Duane Eddy

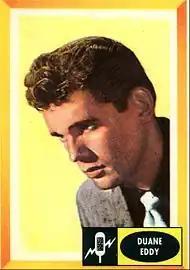
Eddy in 1960

In 1957, Eddy had a weekly showcase on radio station KCKY and then a slot on a weekly hit parade television show in Phoenix, where he met Arizona-based disc jockey, songwriter and music publisher Lee Hazlewood. Hazlewood produced the duo's single, "Soda Fountain Girl", recorded and released in 1955 in Phoenix, Arizona. They performed and appeared on radio stations in Phoenix and joined Buddy Long's Western Melody Boys, playing country music in and around the city.